Hurricane Vince

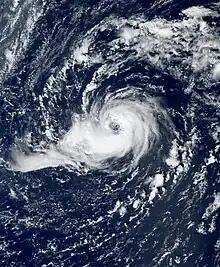
Vince near peak intensity southeast of the Azores on 9 October

Hurricane Vince was an unusual tropical cyclone that developed in the northeastern Atlantic basin. Forming in October during the 2005 Atlantic hurricane season, it strengthened over waters thought to be too cold for tropical development. Vince was the twentieth named storm and twelfth hurricane of the extremely active season.